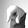
ASL letter: Q